Göran Stenius

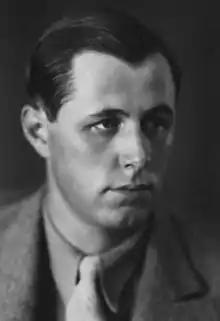
Göran Stenius.

Göran Erik Stenius (9 July 1909, Viipuri – 21 June 2000, Helsinki) was a Swedish Finnish journalist, official in the Foreign Ministry and writer.